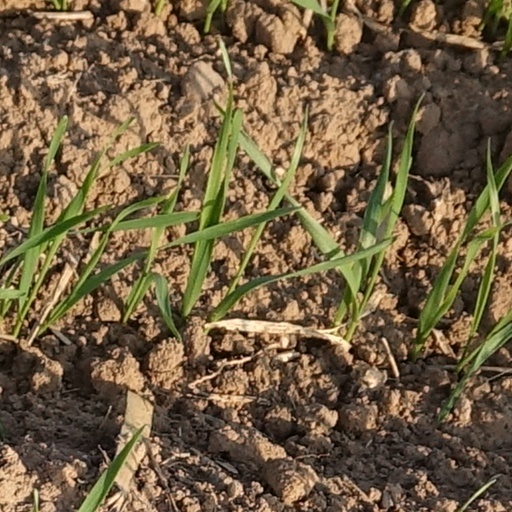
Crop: wheat